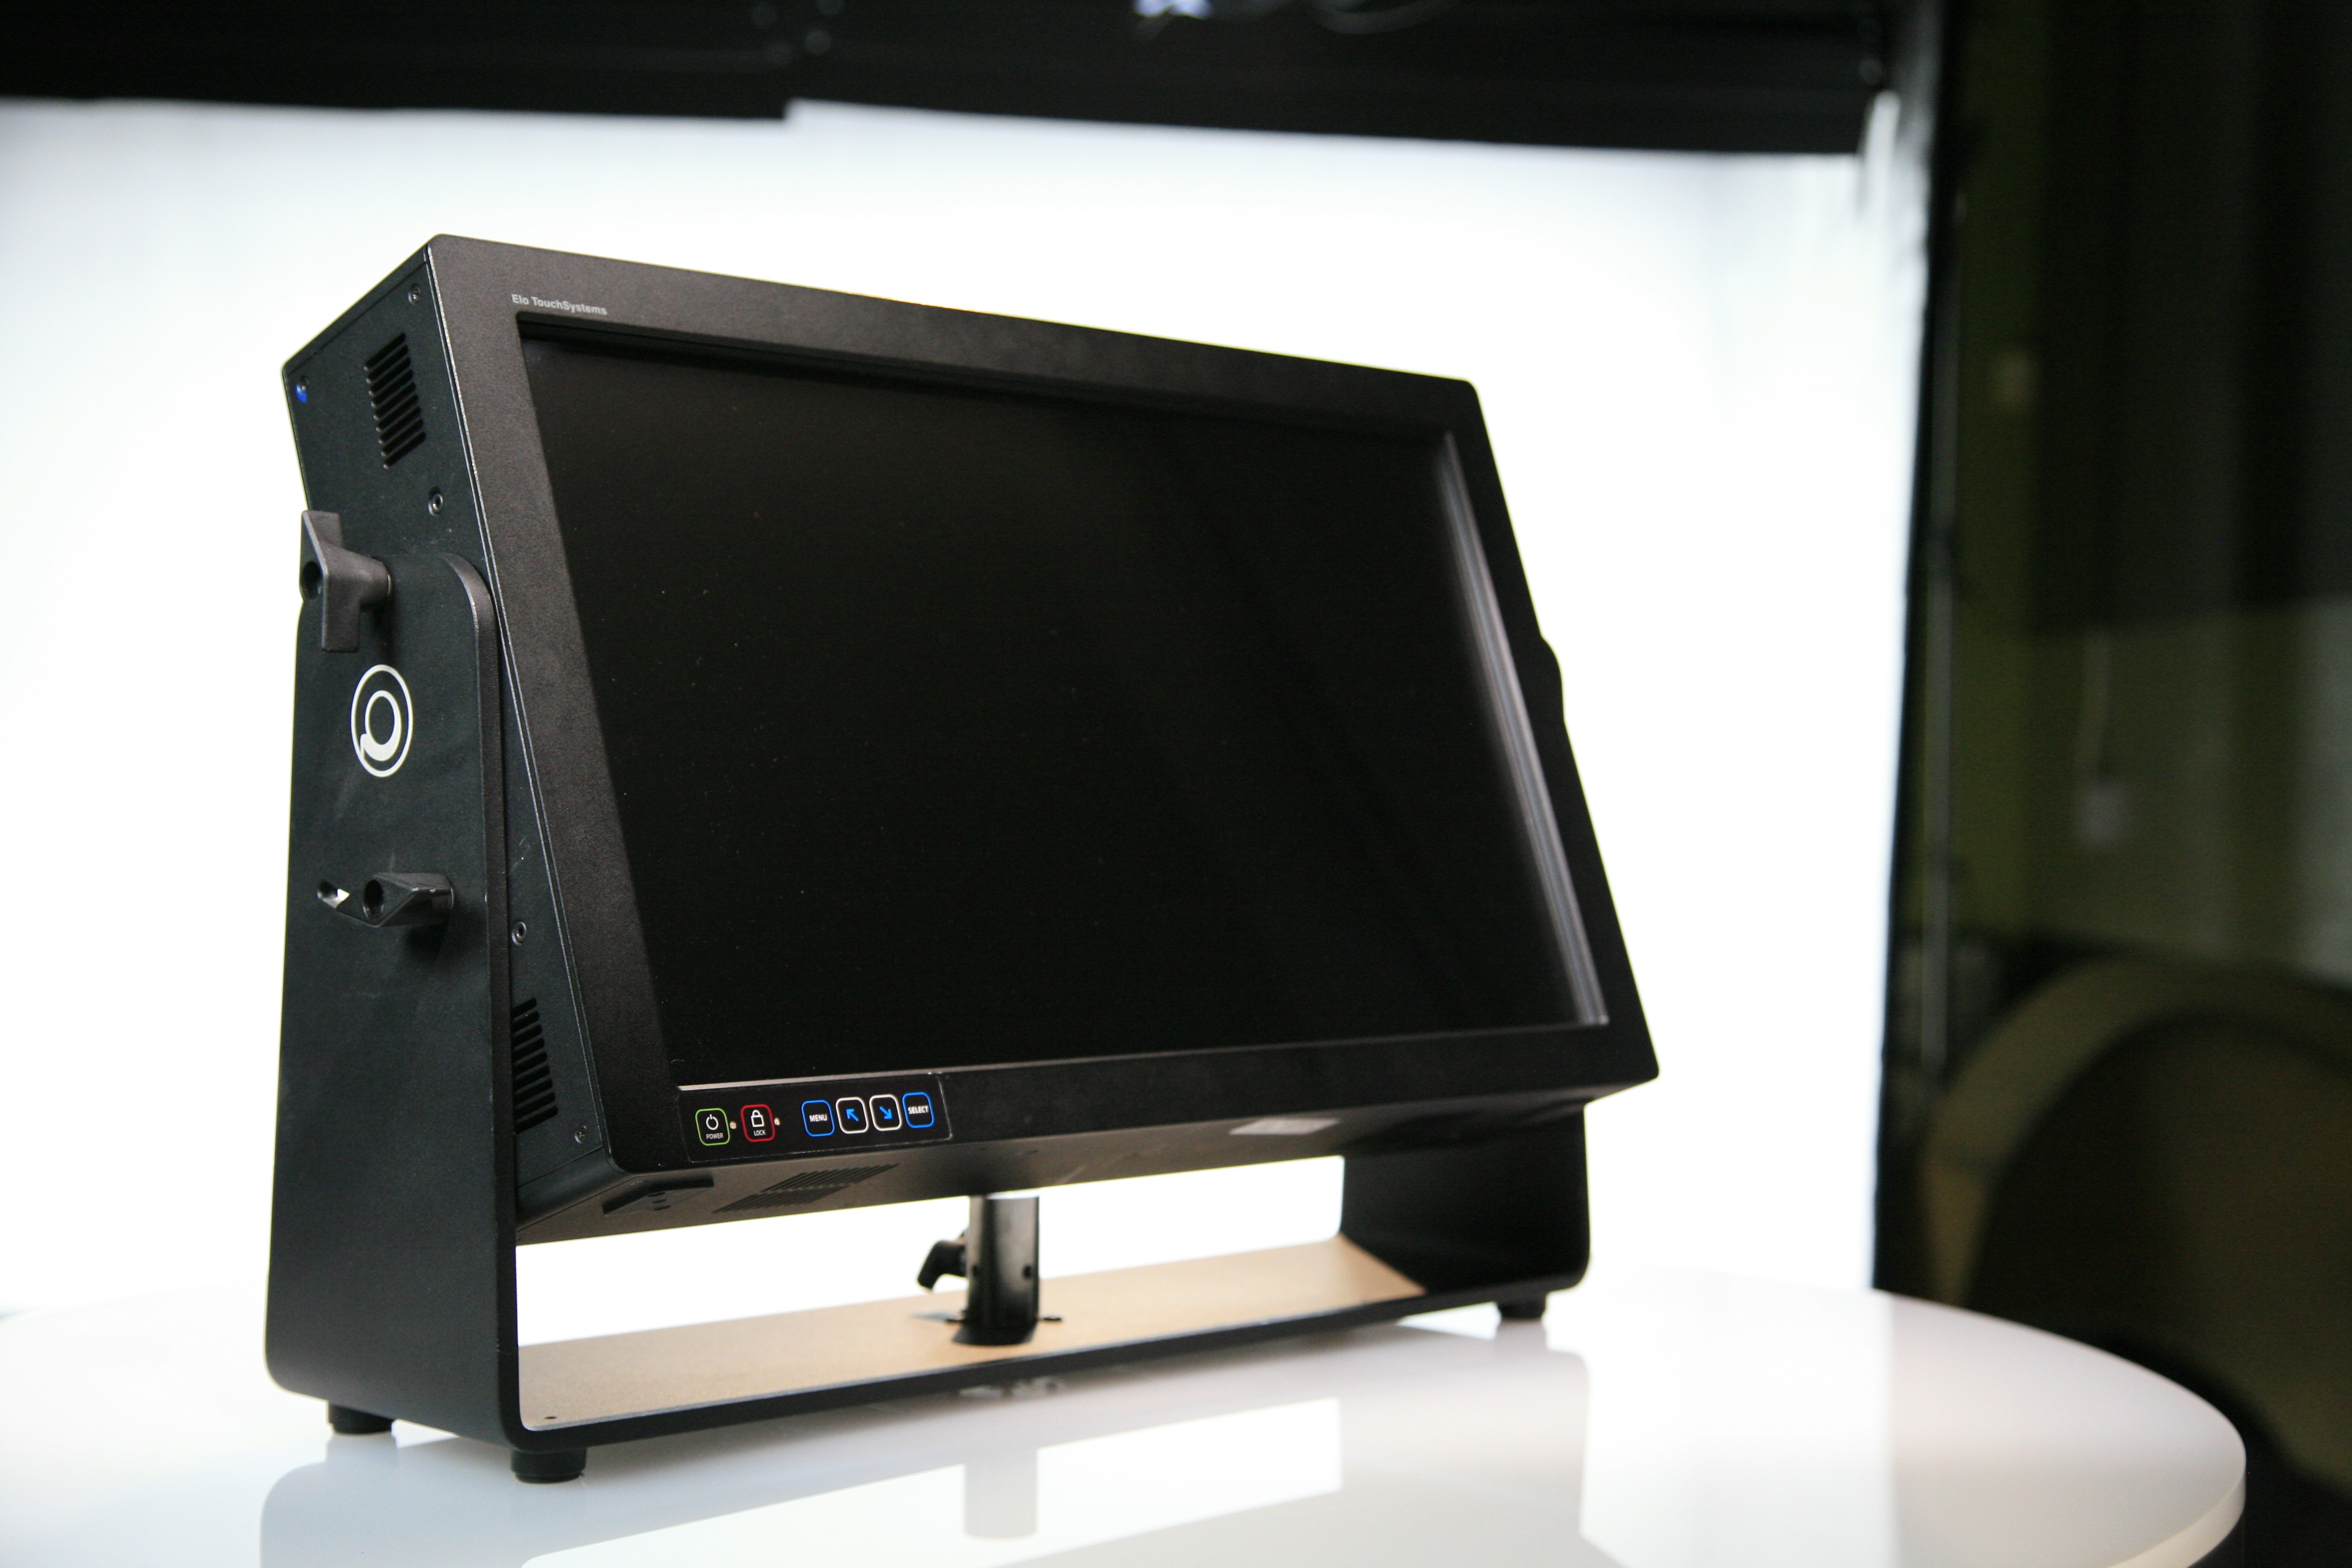
screen, technology, gadget, television, tv, room, monitor, display, buttons, multimedia, controls, desktop computer, personal computer, computer monitor, lcd, electronic device, display device, television set, led backlit lcd display, lcd tv, flat panel display, ovide, professional monitor